John E. Hyten

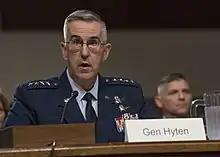
General Hyten testifies at his Senate nomination hearing to be vice chairman of the Joint Chiefs of Staff, July 30, 2019.

In July 2019, an unnamed senior military officer spoke to the Associated Press accusing Hyten of sexual misconduct in 2017 while she was one of his aides. The officer claimed that Hyten subjected her to unwanted kissing and touching during the 2017 Reagan National Defense Forum in California and several times during the year she was while working as his aide. The officer said, "My life was ruined by this".